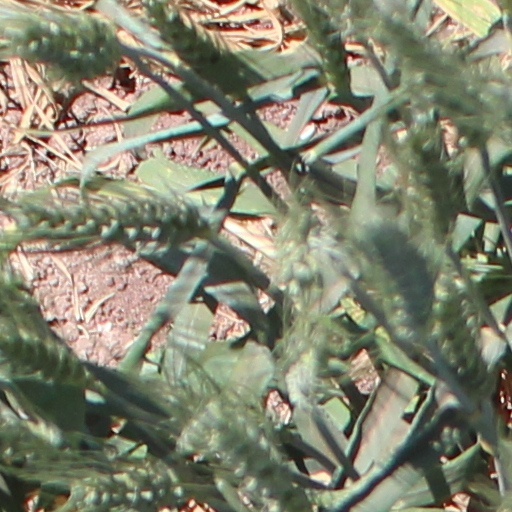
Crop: wheat